Barry Farm

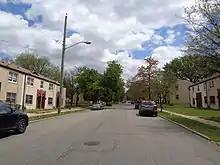
The neighborhood of Barry Farm at the intersection of Eaton Rd. and Firth Sterling Ave. before, April 2018, prior to redevelopment

In 1867, the Freedmen's Bureau (officially the U.S. Bureau of Refugees, Freedmen, and Abandoned Lands) bought a 375-acre farm from Julia Barry, a white landowner and recent owner of enslaved people, enabling the transformation of Barry's Farm into a thriving, independent community of formerly enslaved and free-born African Americans. The Commissioner of the Freedmen's Bureau, General Oliver O. Howard, had asked Black migrants squatting in temporary structures at Meridian Hill, what might help them to become self-supporting. They said, "Land! Give us land!" Howard promised to acquire land near the city. He then transferred $52,000 from the refugees' and freedmen's fund to be held in trust by himself, Senator Samuel C. Pomeroy, and John R. Elvans for the use of three institutions: Howard University, Richmond Normal School, and St. Augustine Normal School in Raleigh. They used some of these funds to purchase Barry's Farm. The Bureau sub-divided the farm into one-acre plots, which the freedmen could purchase over a period of seven years. For an additional $76, they could buy lumber to begin constructing a house. By 1869, money from the sale of the land, reportedly $31,178.12 (~$ in ), had been returned to the fund and distributed to the three institutions listed above.